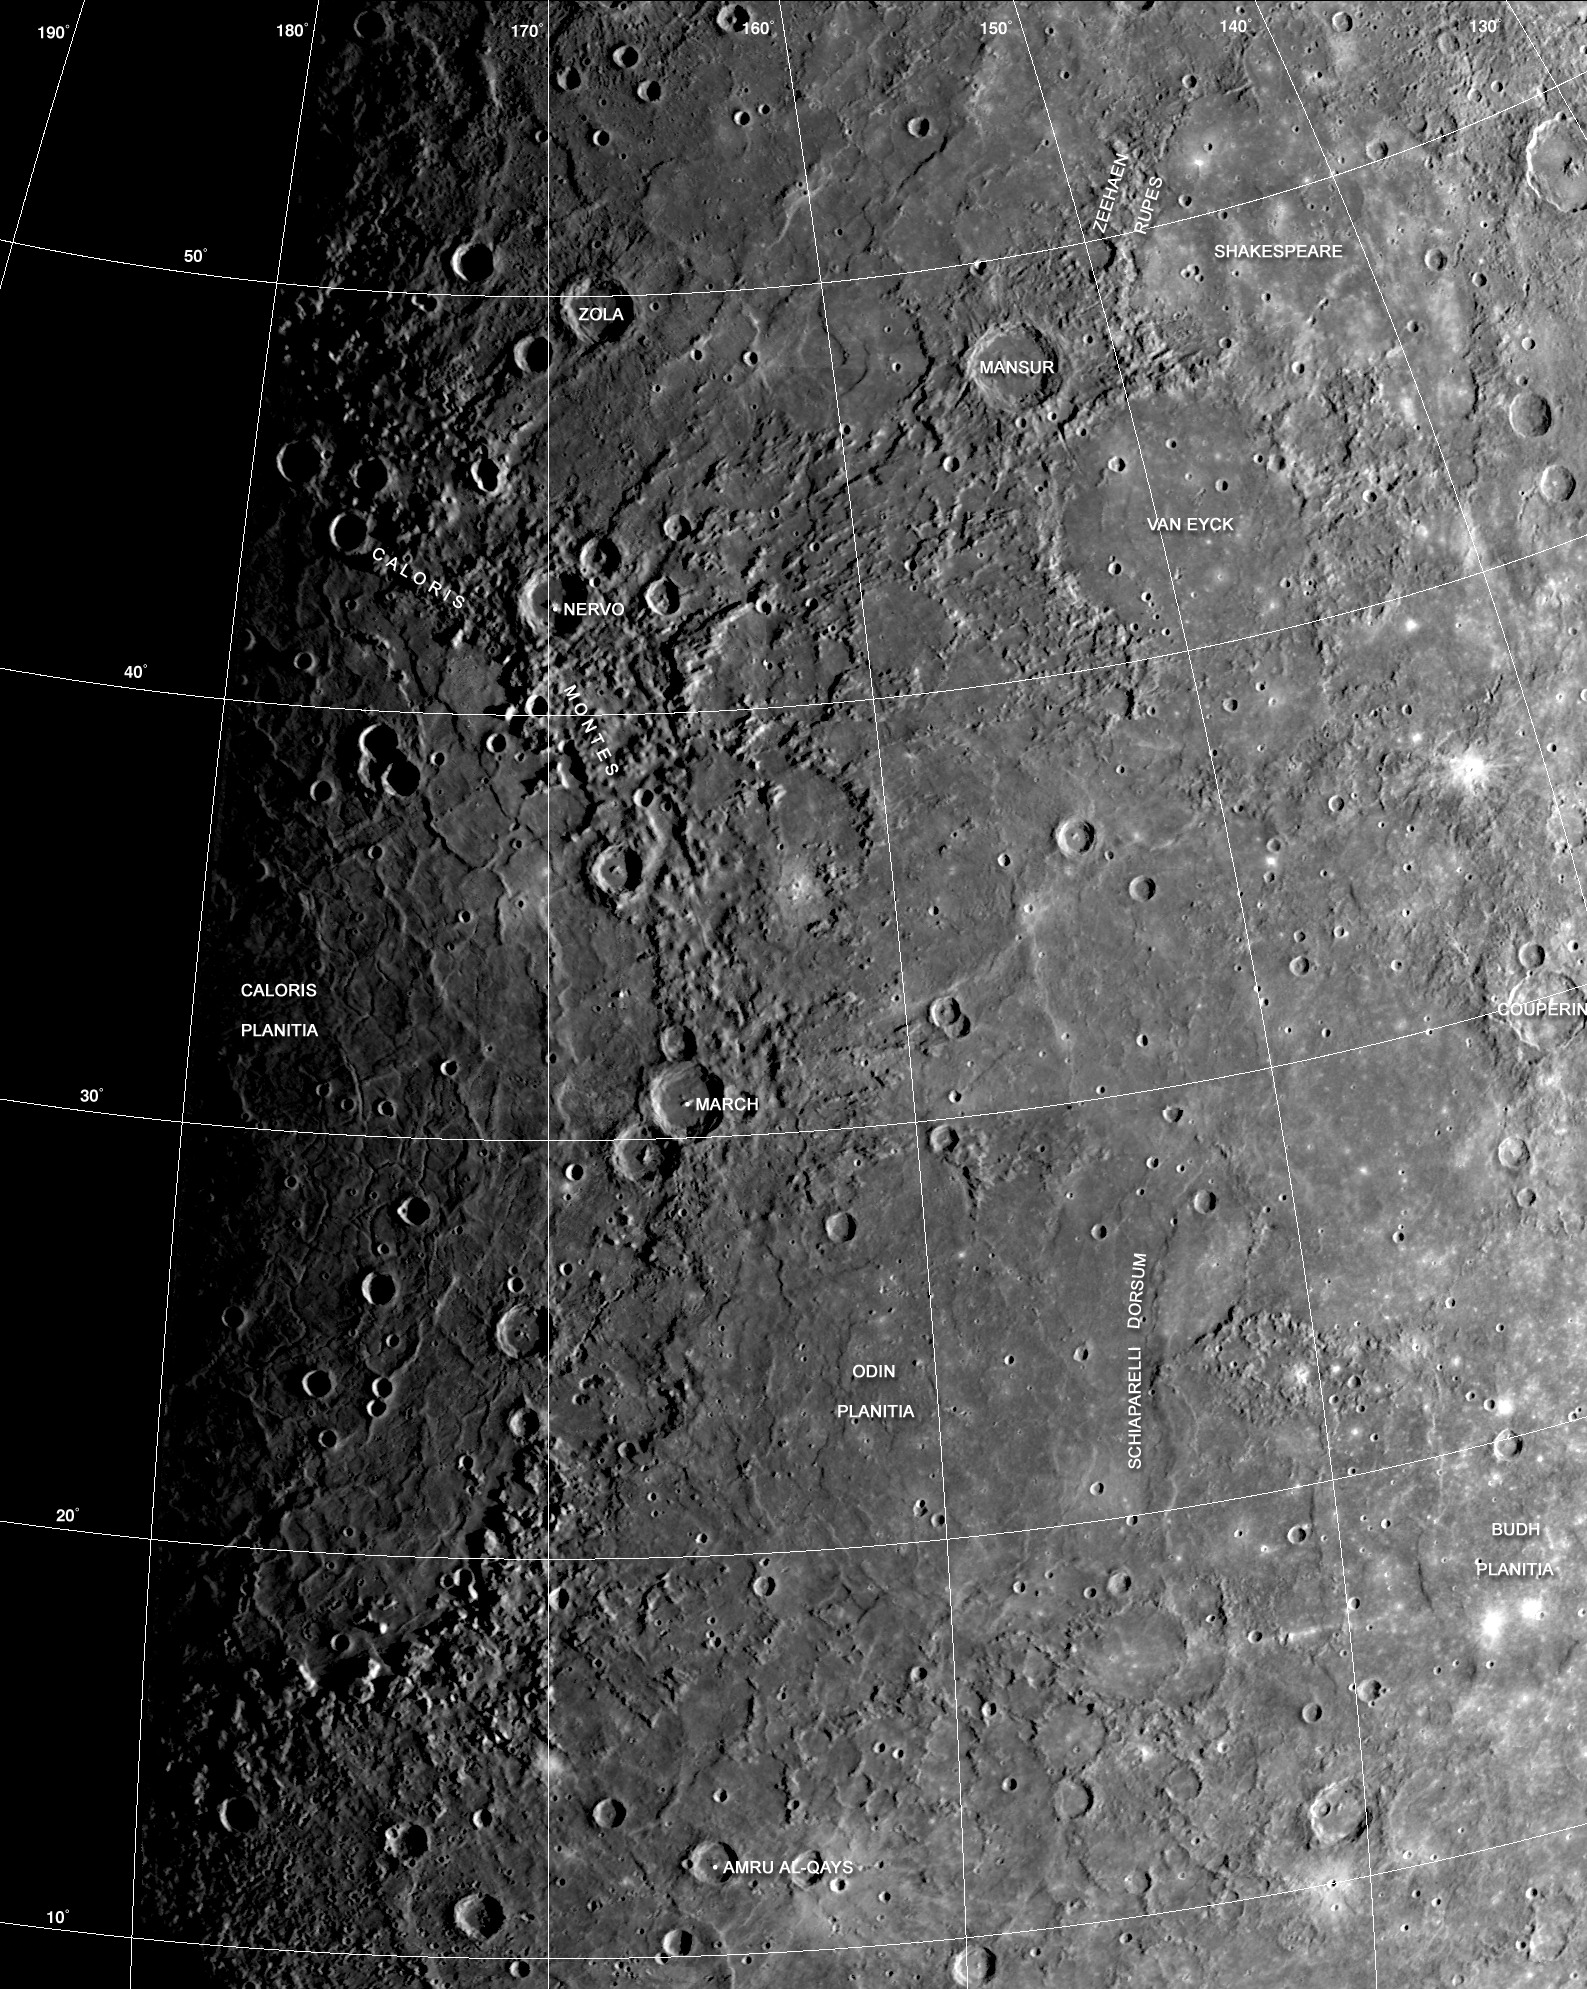
black and white, texture, space, crater, monochrome, moon, surface, planet, mercury, solar system, astronomical object, monochrome photography, caloris planitia, impact crater